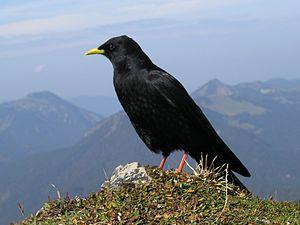
Le mont Blanc, dans le massif du Mont-Blanc, est le point culminant de la chaîne des Alpes. Avec une altitude de 4 809 mètres, il est le plus haut sommet d'Europe occidentale et le sixième sur le plan continental en prenant en compte les montagnes du Caucase, dont l'Elbrouz est le plus haut sommet. Il se situe sur la frontière franco-italienne, entre le département de la Haute-Savoie et la Vallée d'Aoste ; cette frontière est l'objet d'un litige entre les deux pays.